Harz Club

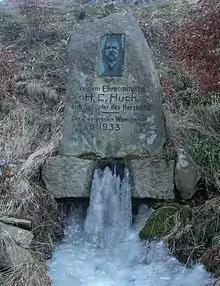
Monument to the co-founder of the Harz Club, Heinrich Conrad Huch, on the Steinerne Renne

The Harz Club is club dedicated to maintaining the traditions of the Harz mountains in Germany and looking after the walking trails in the Harz. It was founded in 1886 in Seesen and as of 2022 the club has about 16,000 members in approximately 90 branches.